1966 Gallaher 500

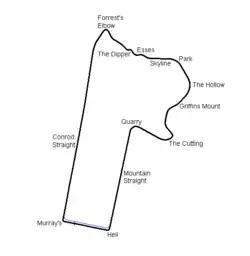
Layout of the Mount Panorama Circuit (1938-1986)

The 1966 Gallaher 500 was an endurance motor race for production cars, held on 2 October 1966 at the Mount Panorama Circuit just outside Bathurst, New South Wales in Australia. It was the seventh running of the Bathurst 500 race and the first time that the event had been staged under the Gallaher 500 name. 250 examples of a particular model had to be registered for a vehicle to be eligible for the race, up from the 100 examples required in previous years.